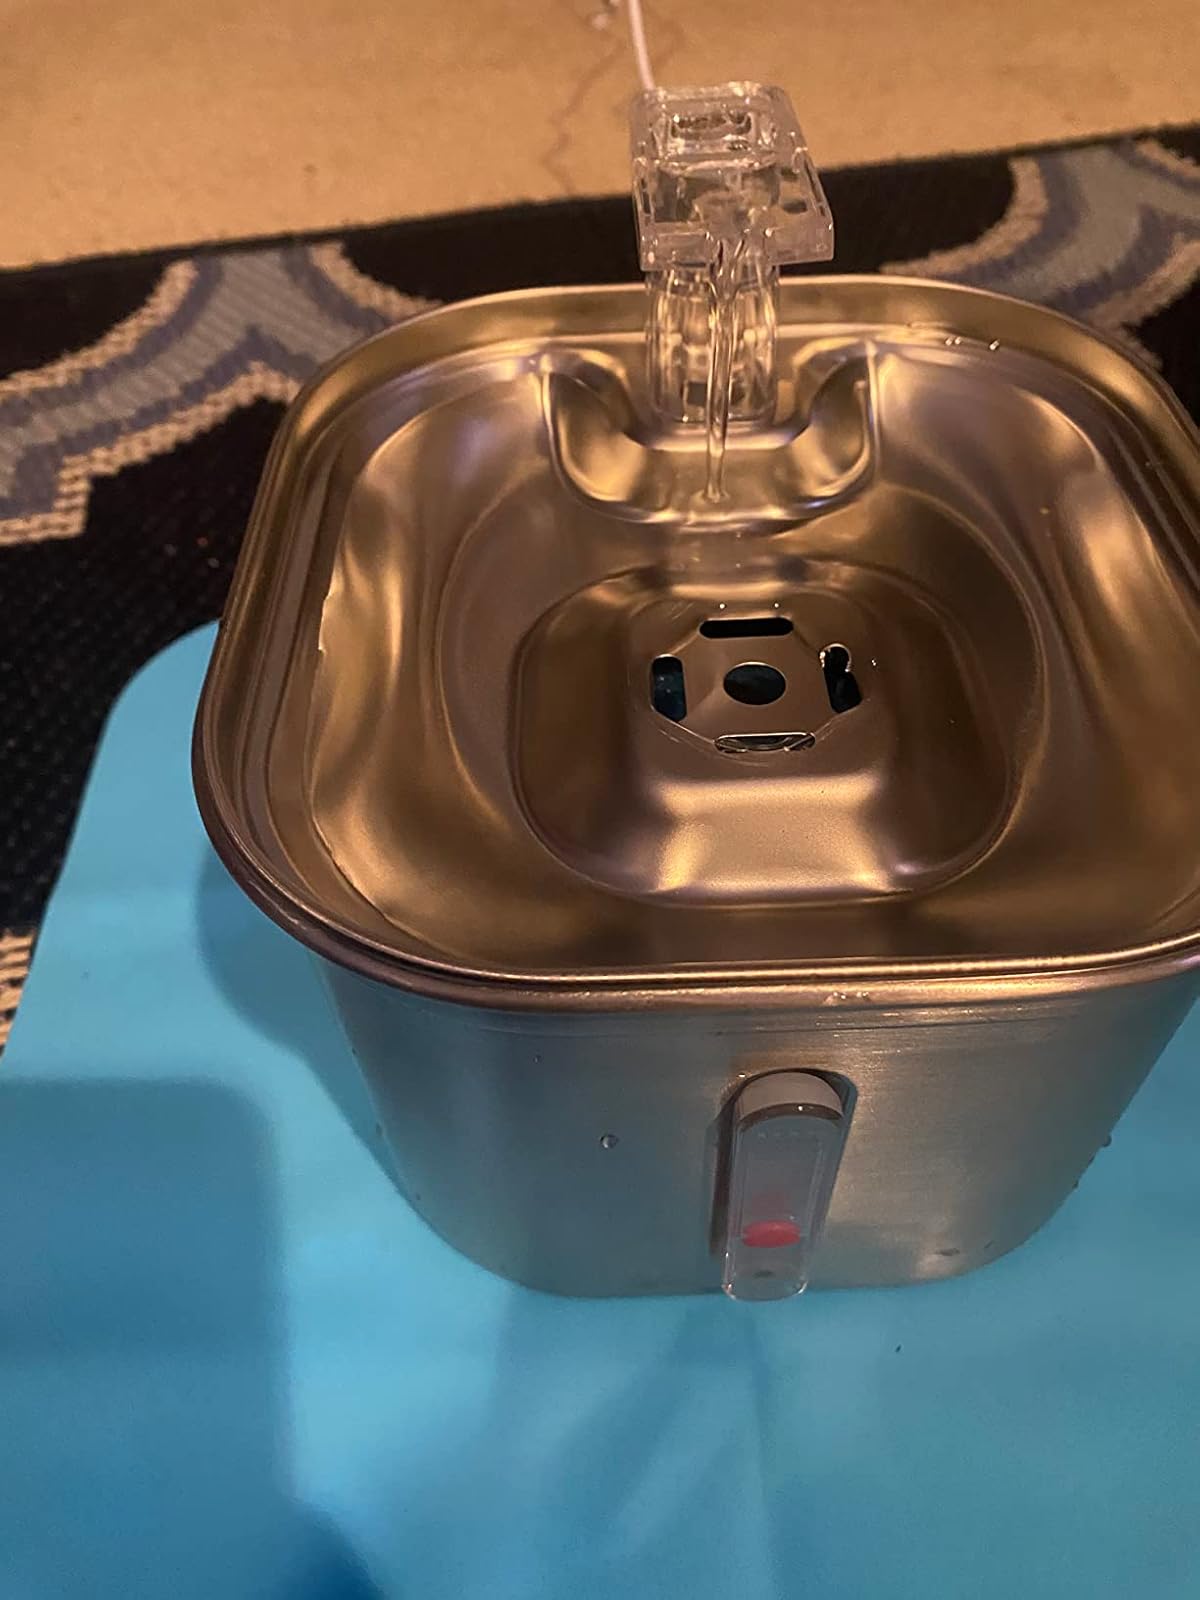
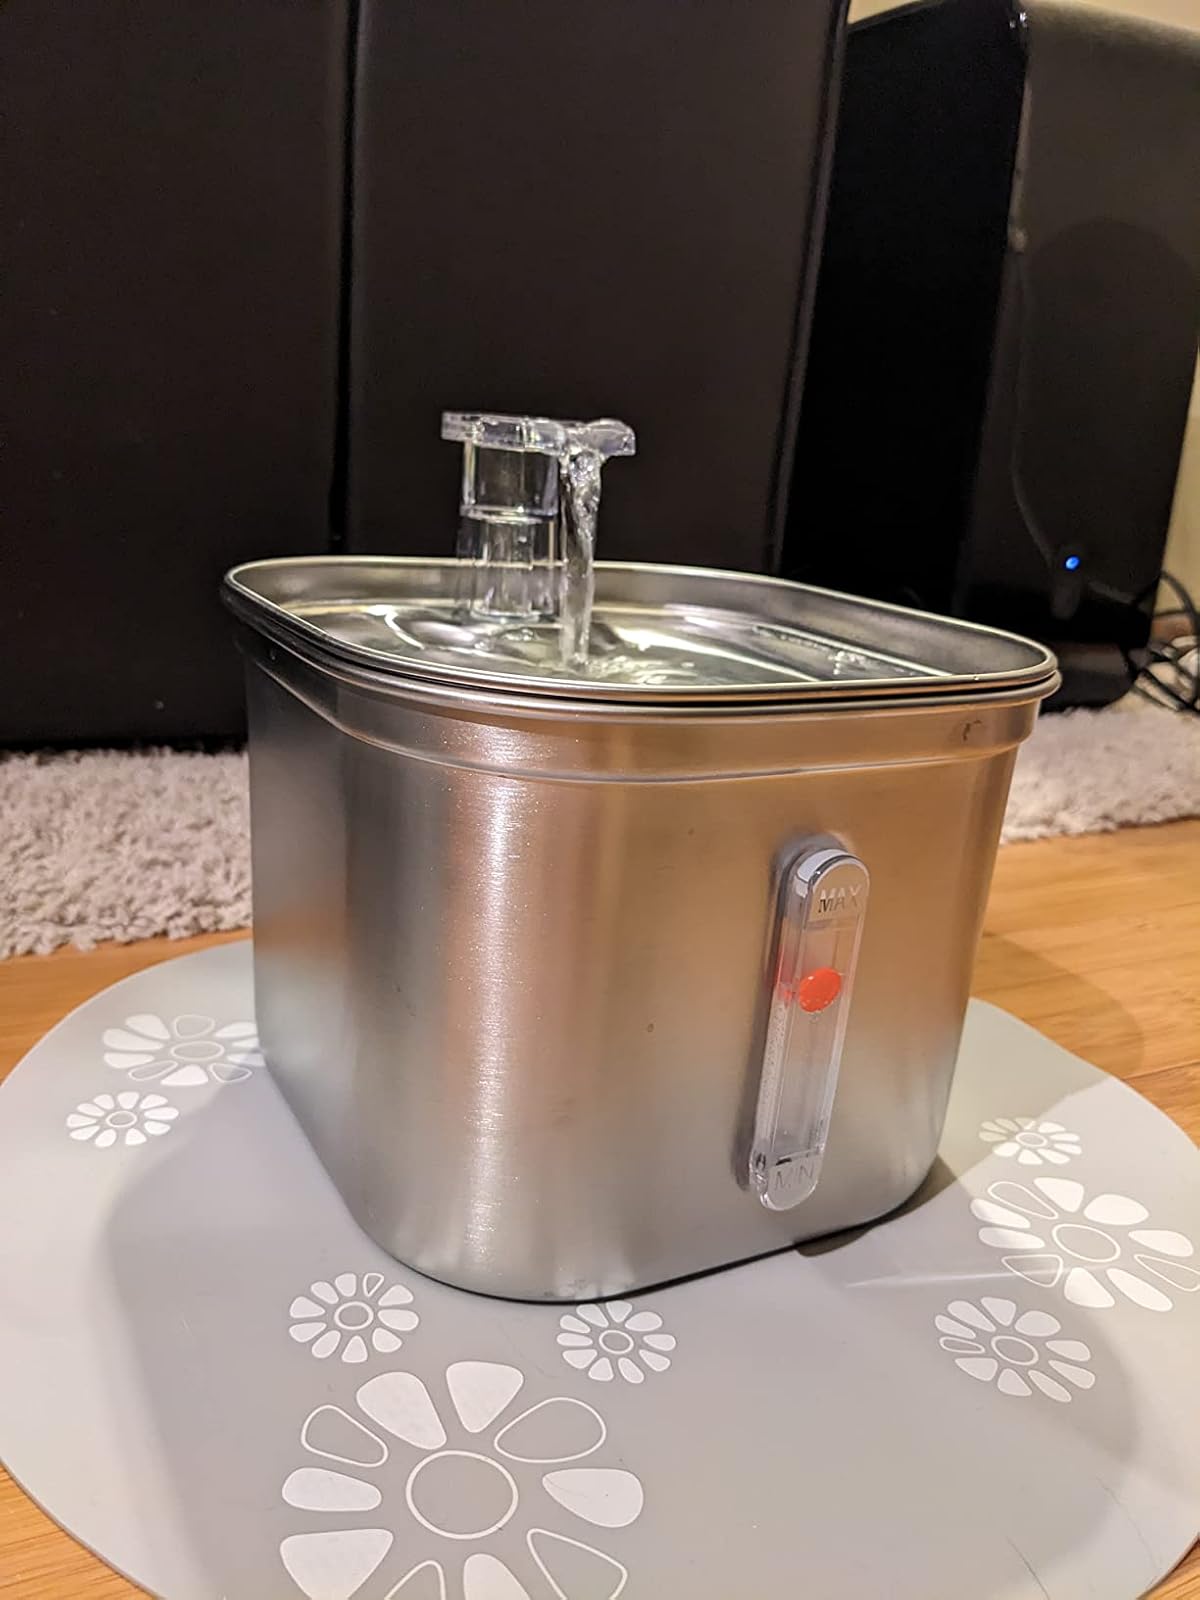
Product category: items_bowl
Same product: yes